William Blake's illustrations of Paradise Lost

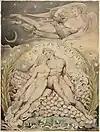
"Satan Watching the Endearments of Adam and Eve" (1808), version from the "Butts set"

The paintings of the Thomas set are each approximately 10 x 8.25 inches. They were commissioned by the Reverend Joseph Thomas at an unrecorded date, sometime before 1807. Although the sheets were trimmed at some time, obliterating the date from several, some still retain the date of 1807, establishing the year of their completion. Thomas' grandson inherited them from his father, and sold them at Sotheby's in 1872. By 1876 they were in the collection of Alfred Aspland, who by 1885 took them to Sotheby's again, dispersing the set among several buyers. Henry Huntington reunited the works in 1914, and today they are still in the collection of the Huntington Library.